Abdul Hamid II

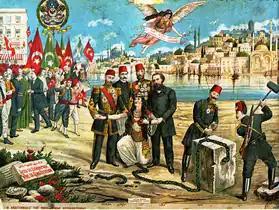
Greek lithograph celebrating the Young Turk Revolution in 1908 and the restoration of the 1876 constitution in the Ottoman Empire

The Triple Entente – the United Kingdom, France and Russia – had strained relations with the Ottoman Empire. Abdul Hamid and his close advisors believed the Empire should be treated as an equal player by these great powers. In the Sultan's view, the Ottoman Empire was a European empire that was distinguished by having more Muslims than Christians.